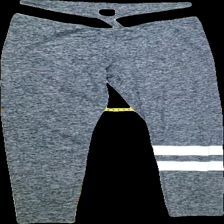
View: front
Type: Tights
Category: Ladies
Brand: Not in the list
Brand text on label: Shein
Colors: Black, Grey, White, Multicolor
Material: 95% polyester, 5% spandex
Cut: Regular
Size: M
Season: All
Price range: <50
Recommended usage: Reuse